The Last Heretic

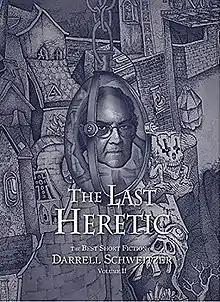
Cover of first edition

The Last Heretic: The Best Short Fiction of Darrell Schweitzer Volume II is a collection of fantasy short stories by American author Darrell Schweitzer. It was first published in hardcover by PS Publishing in April 2020 as the second of its two volume set "The Best Short Fiction of Darrell Schweiter". An ebook edition followed from the same publisher in September of the same year.